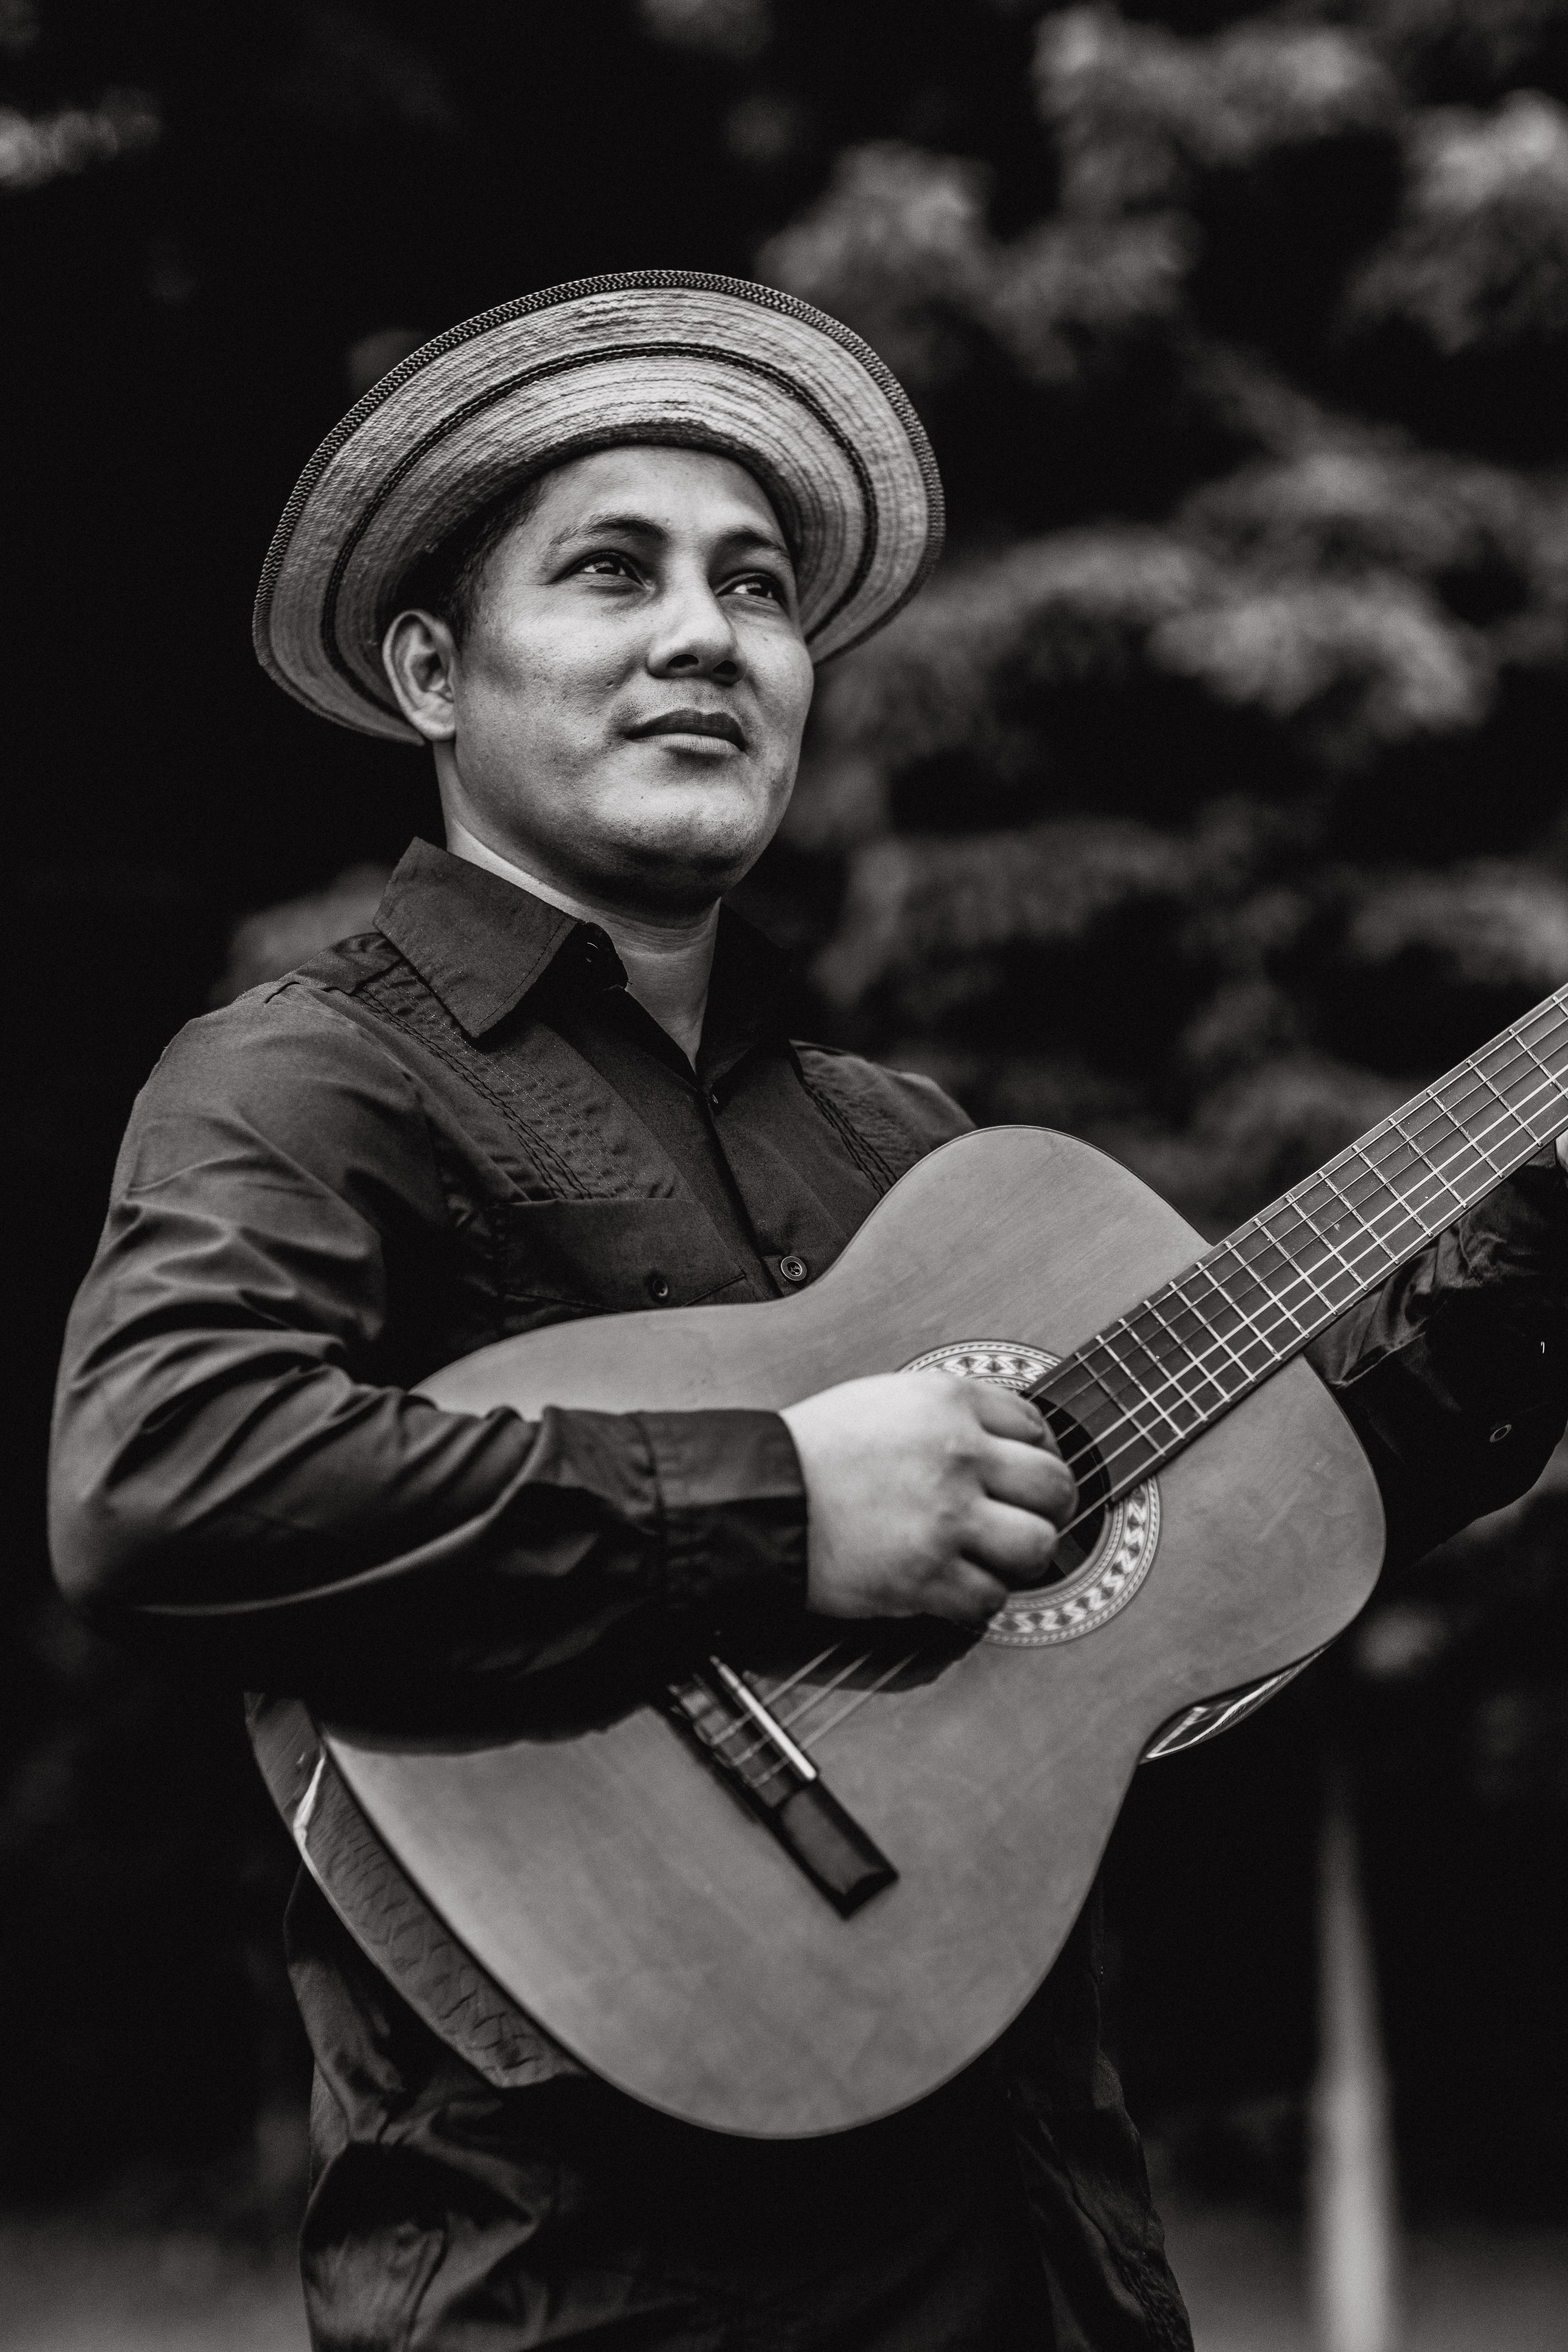
string instrument accessory, musician, music, guitarist, black and white, microphone, music artist, guitar, plucked string instruments, photography, guitar accessory, string instrument, monochrome photography, musical instrument, musical instrument accessory, slide guitar, monochrome, jazz guitarist, acoustic guitar, singing, bass guitar, bassist, gentleman, performance